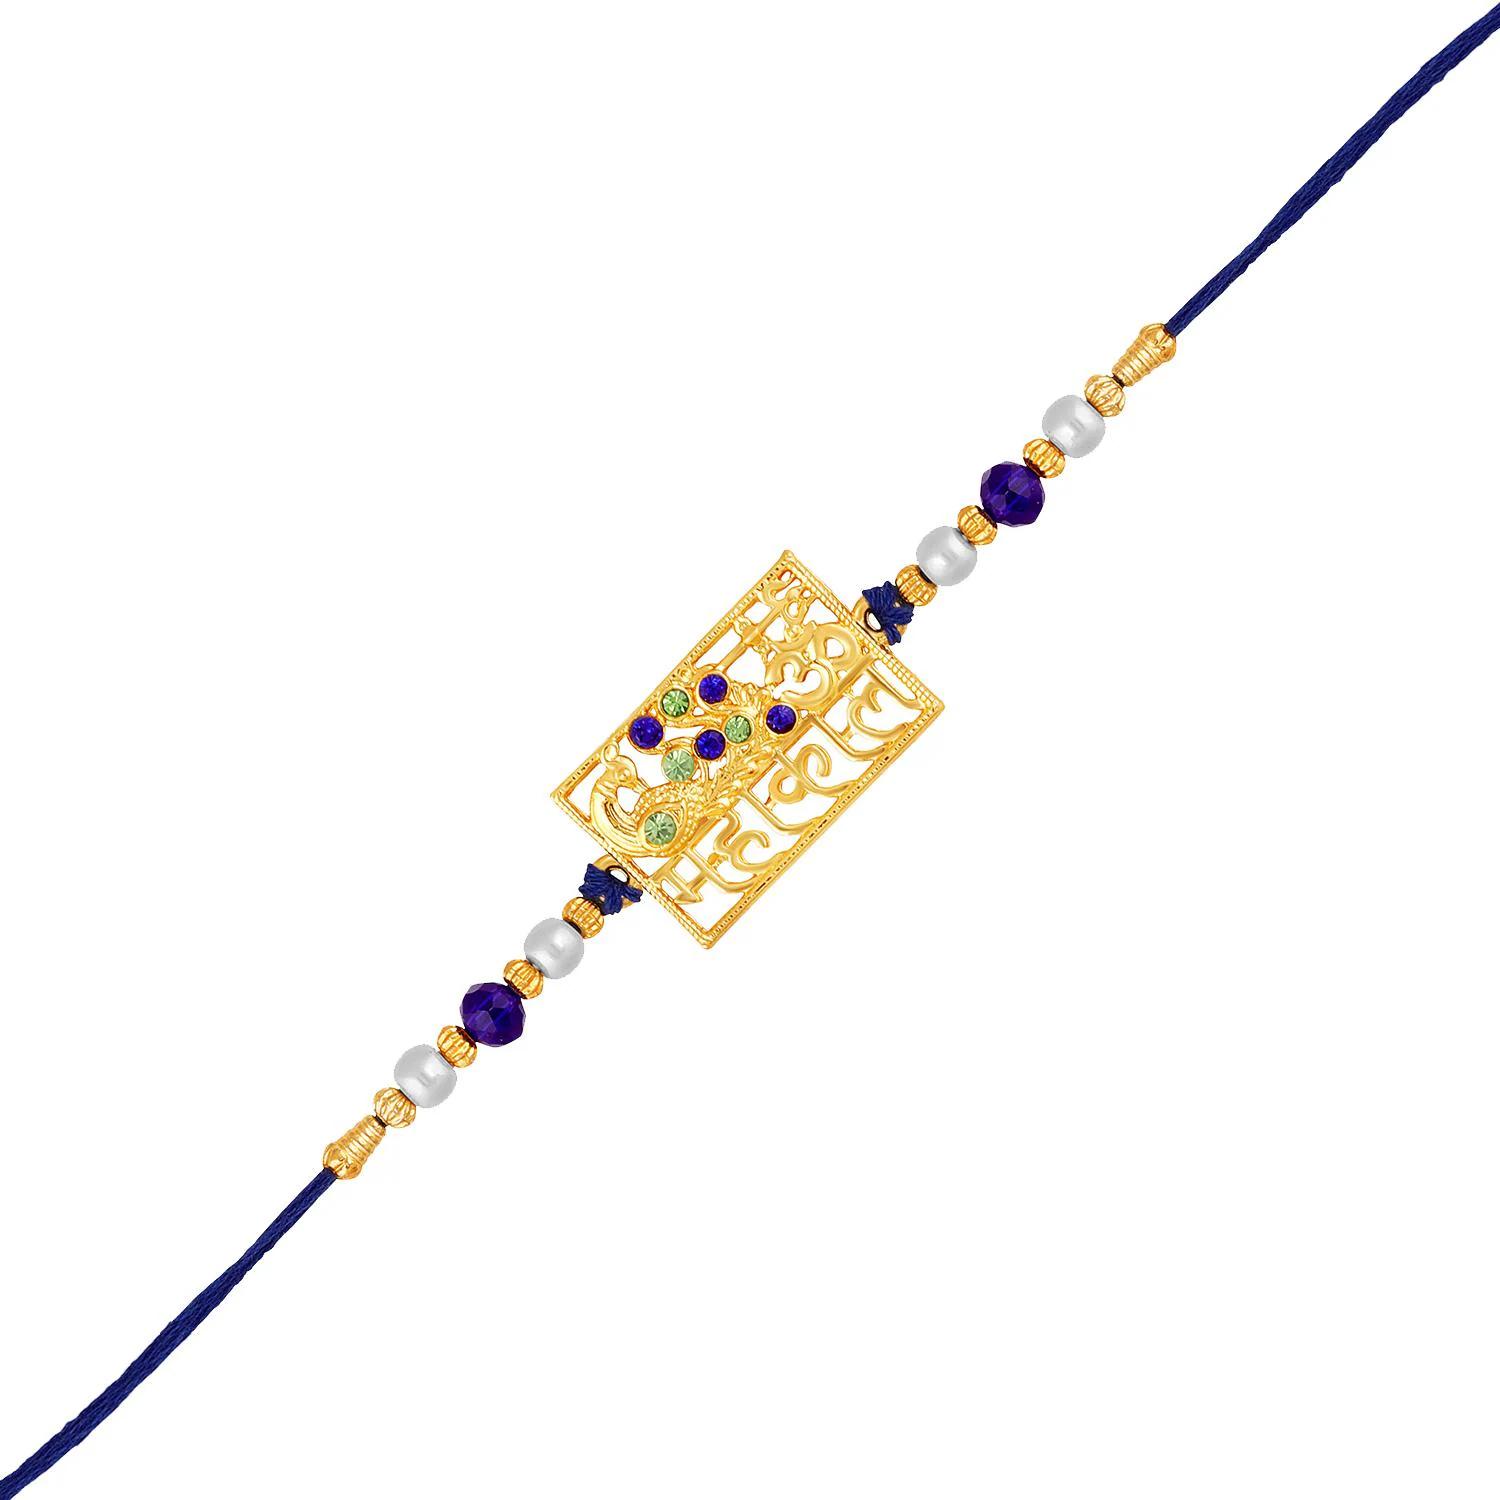
 Mahi Gold Plated Peacock-Shaped OM and Mahakal Engraved Crystals Studded Rakhi for Brother, Bhai, Bro (RA1100820GMul)
Type: Rakhis
Brand: Mahi
Price: Rs. 219
 Celebrate Raksha Bandhan with our exquisitely crafted Rakhi, designed to strengthen the bond between siblings. This traditional Rakhi features intricate beadwork and durable thread, ensuring it stands the test of time. Handmade with care, each Rakhi is a unique and meaningful gift for your brother. Each Rakhi carries heartfelt blessings and good wishes for your brother's well-being and success. Celebrates the bond of love and protection between siblings, a cherished tradition in Indian culture.
Features: The Rakhi is adorned with vibrant colors and attractive embellishments that add a touch of elegance to the celebration.,Content in Box : 1 Rakhi ; Cultural Significance: This beautiful Rakhi will acknowledge your love for Your Brother with the promise that your bond with him will grow stronger as time goes on.,Vibrant Colors: Adding bright and playful colors to the celebration will make it stand out and make it more enjoyable.,Celebrate the bond of love and protection with our exquisite Rakhis. Share the joy of Raksha Bandhan Festival with this beautiful Rakhi, a token of love, protection and blessings.,Adjustable Size and Easy to tie: Designed to fit wrists of all sizes. It is simple and easy to tie the Rakhi securely and effortlessly.
Included: 1 Rakhi